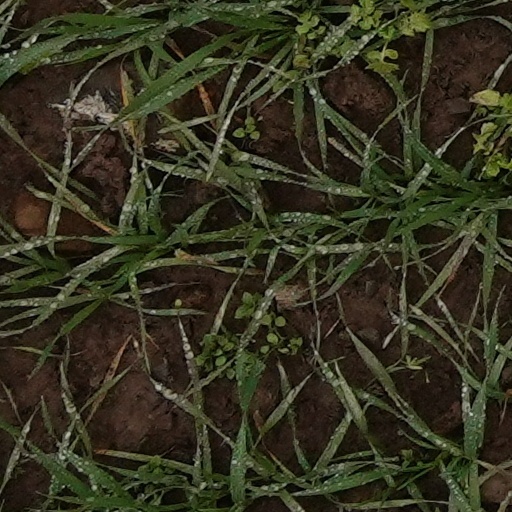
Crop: wheat